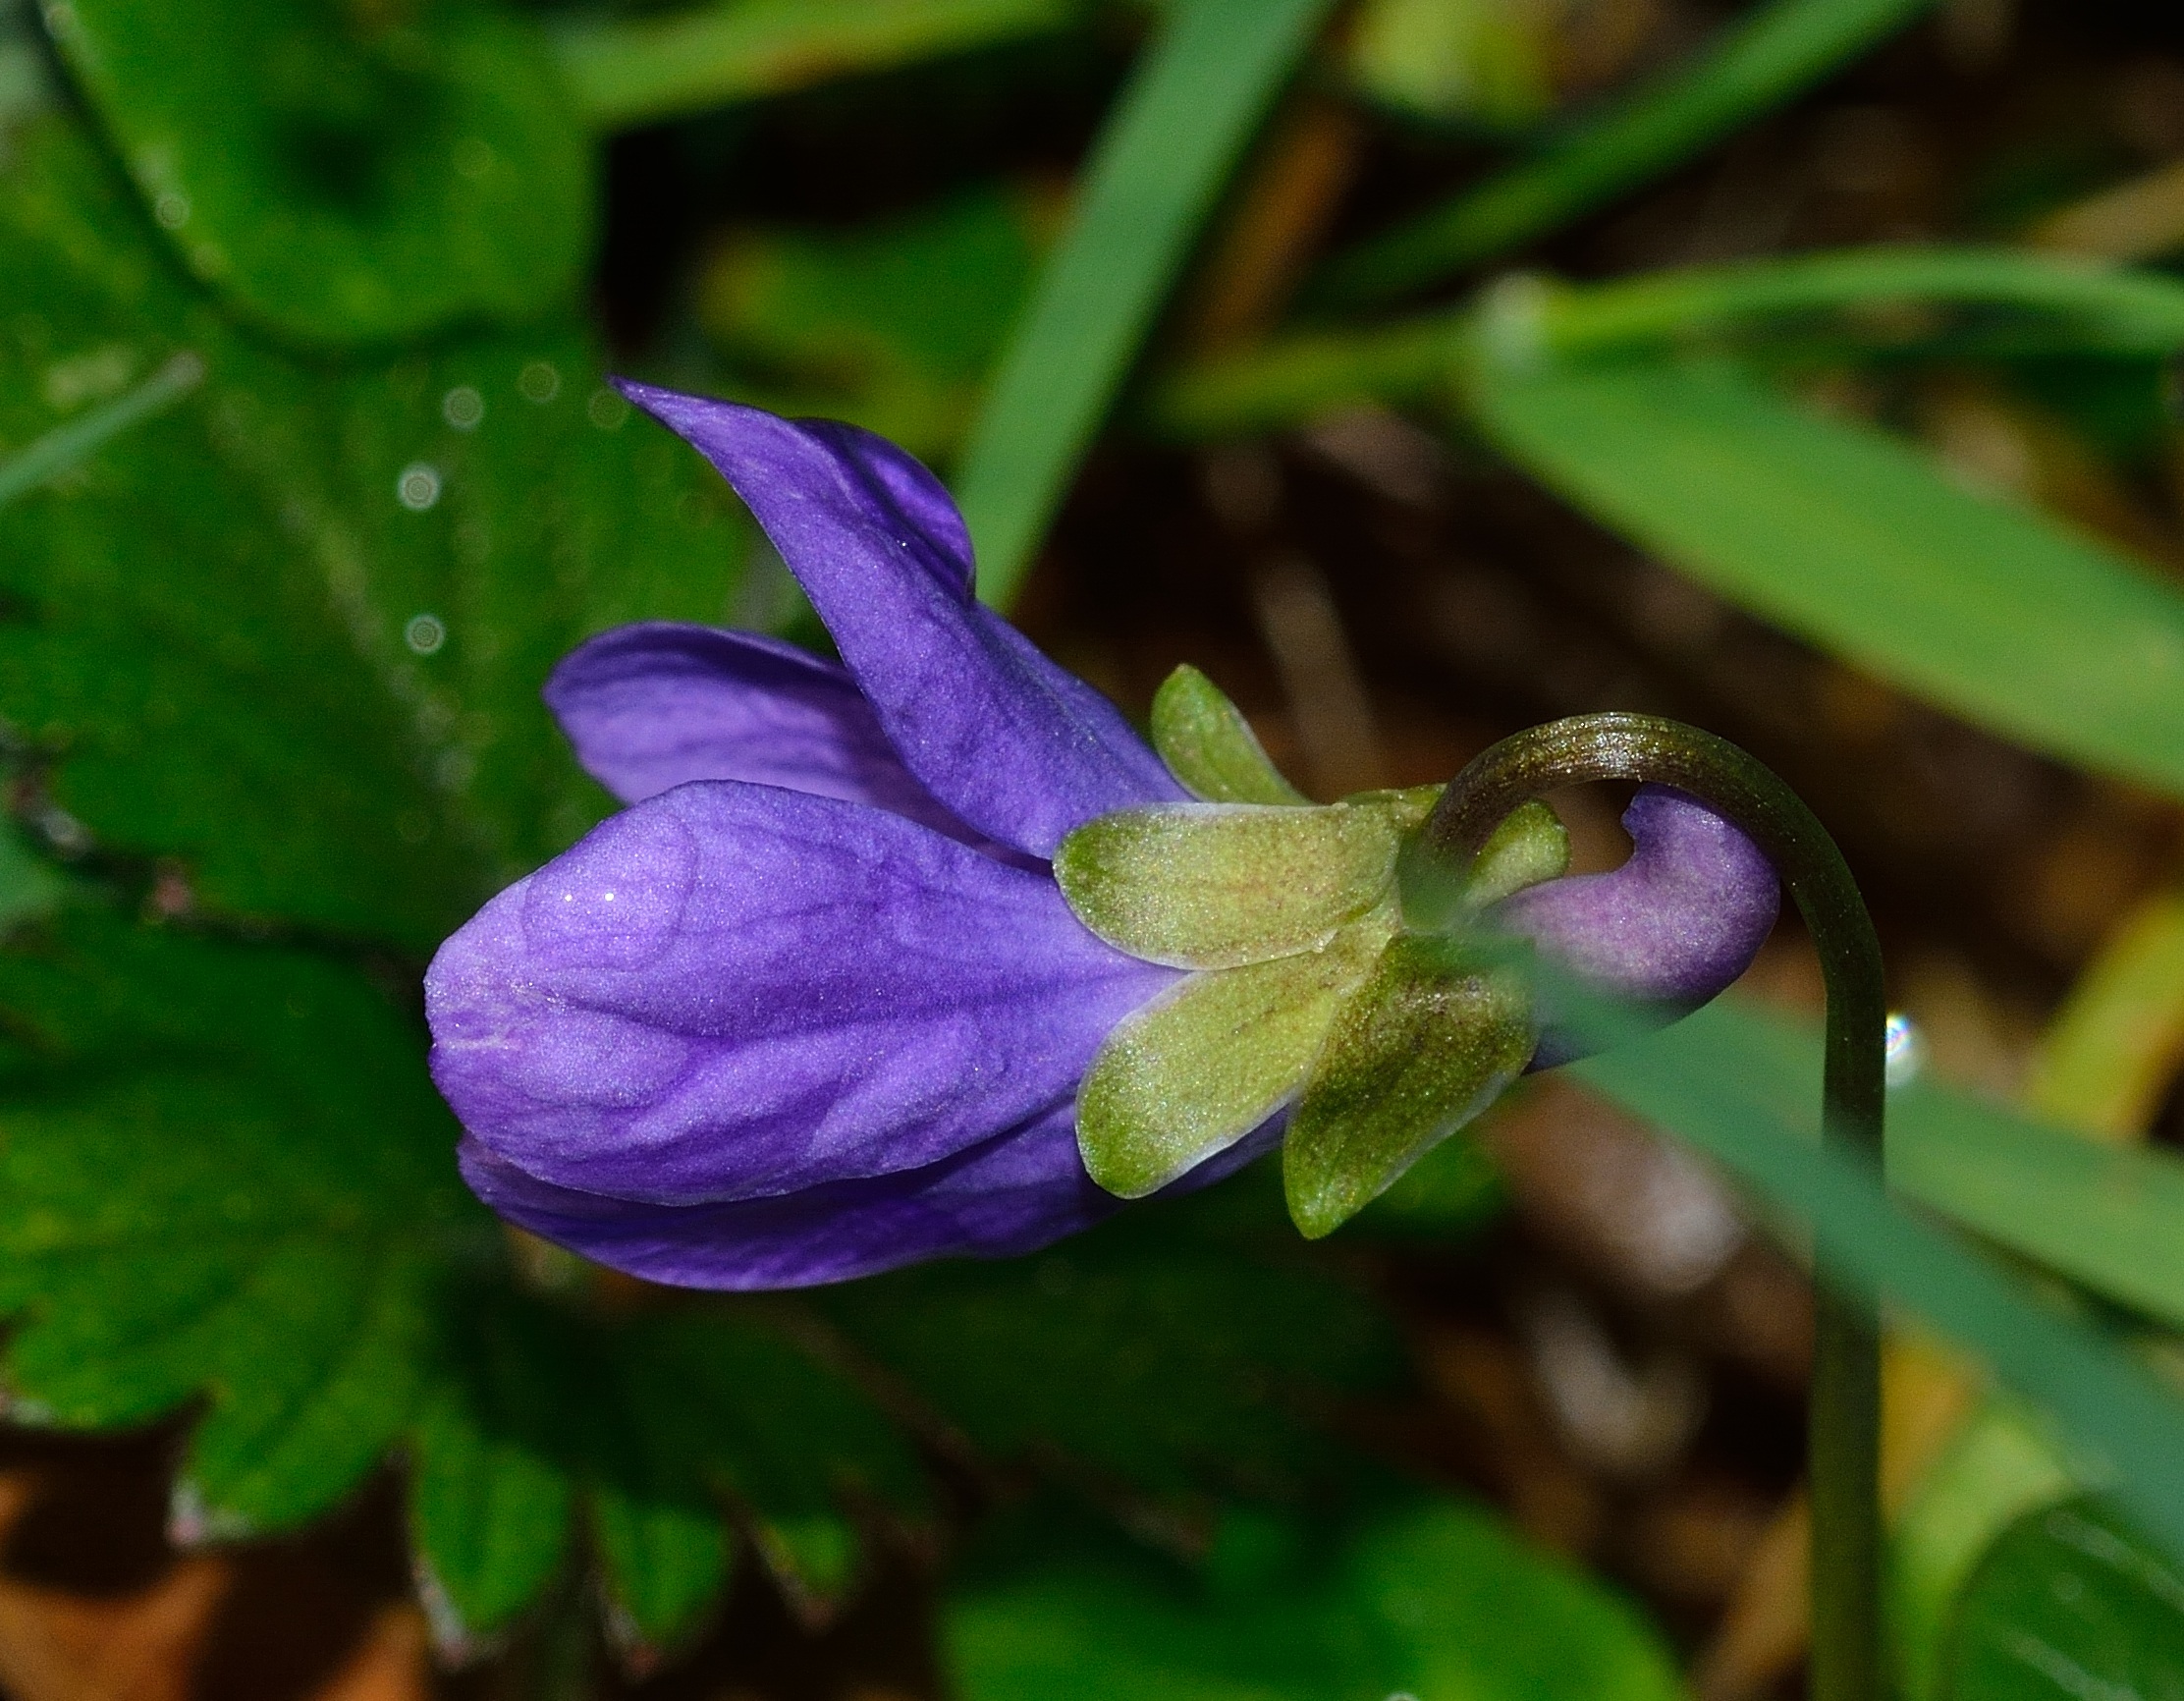
nature, plant, leaf, flower, petal, spring, green, botany, flora, wildflower, violet, viola, macro photography, flowering plant, dayflower, land plant, violet family, dayflower family